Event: Nepal Earthquake
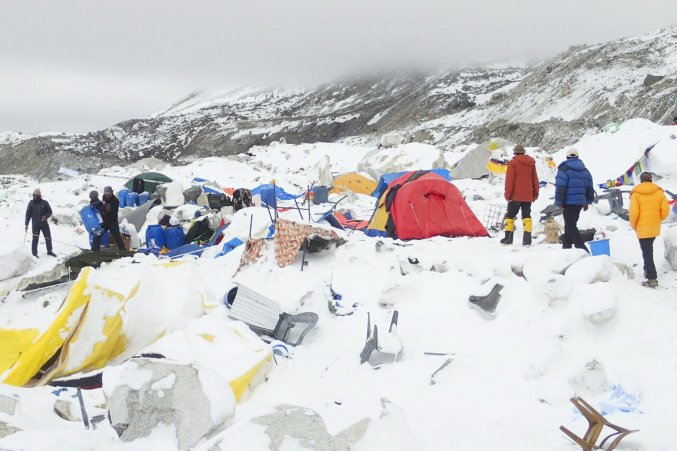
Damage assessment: damage